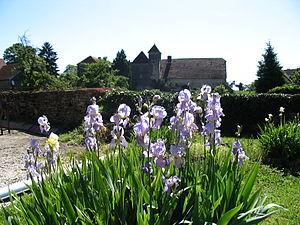
Ferrières-lès-Scey est une commune française située dans le département de la Haute-Saône, en région Bourgogne-Franche-Comté.